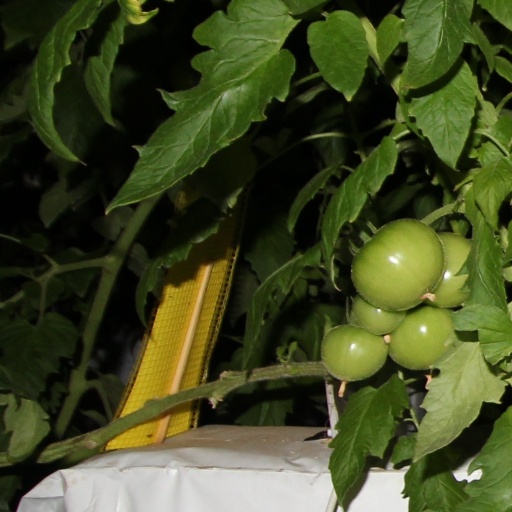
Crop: tomato